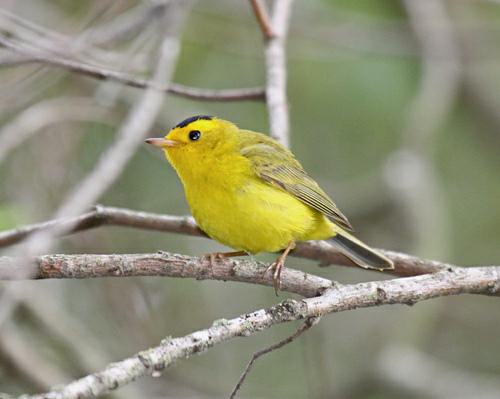
A photo of a wilson warbler